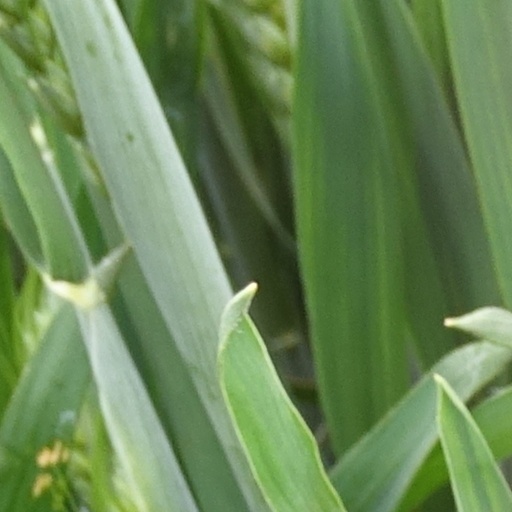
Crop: wheat